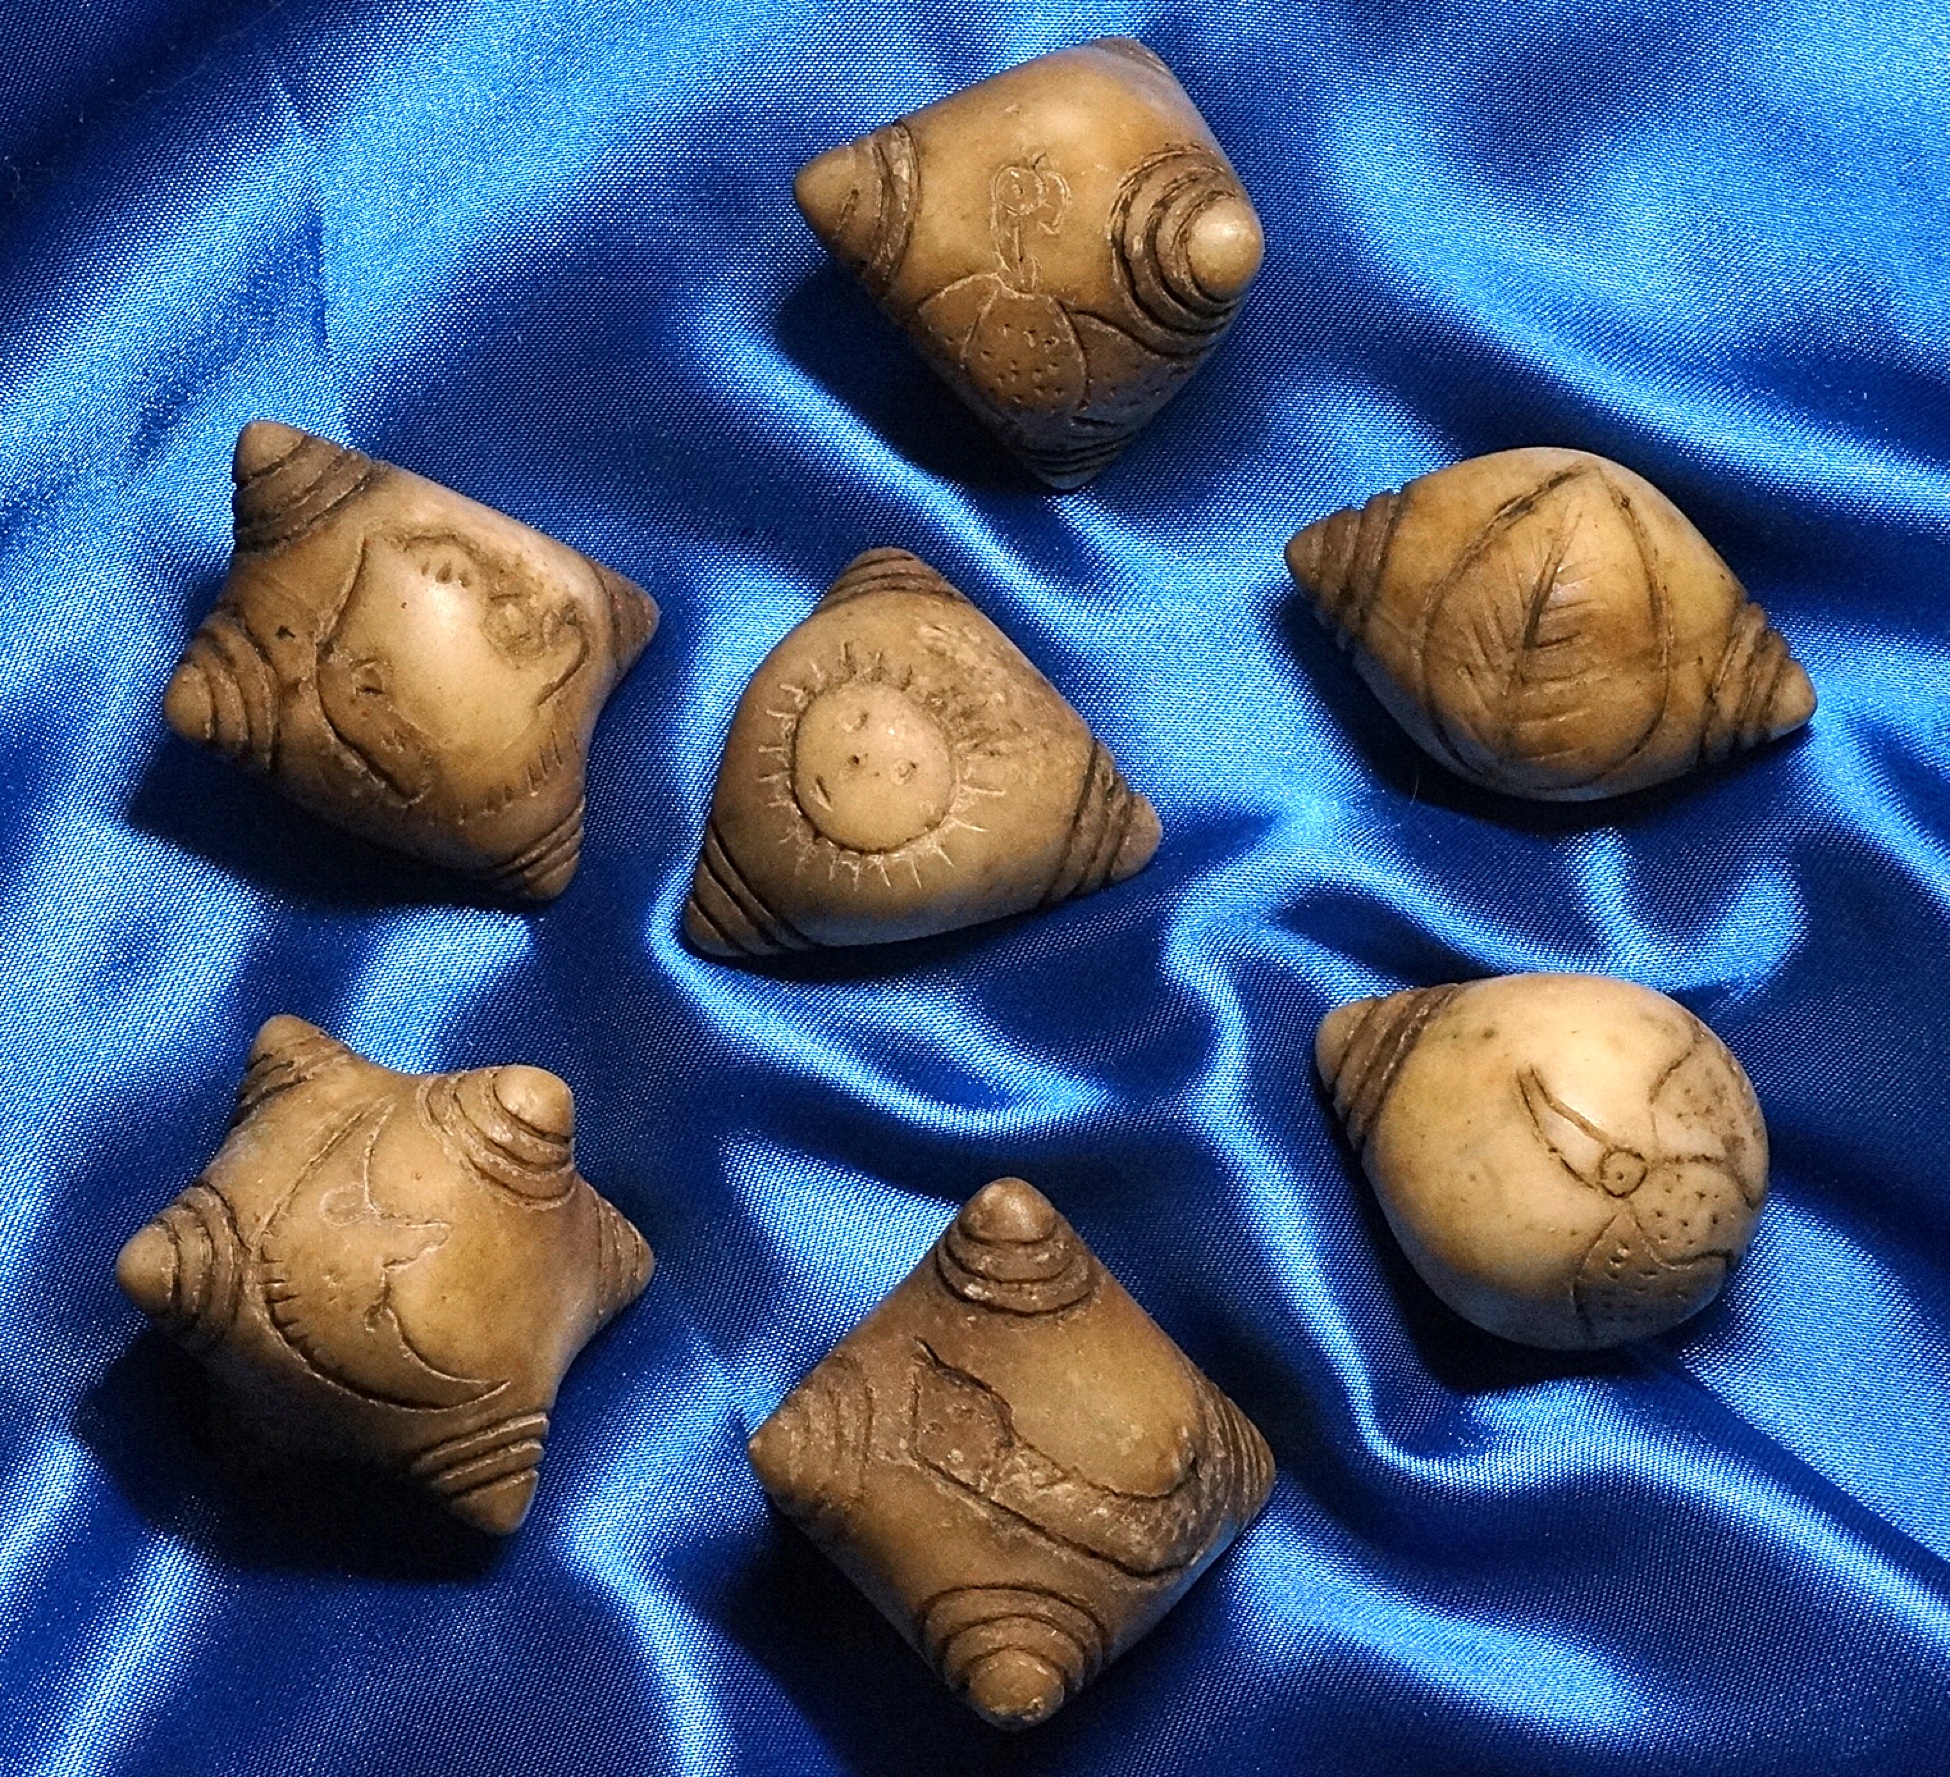
hand, old, food, produce, religion, ancient, blue, craft, material, peru, history, organ, sacred, andes, peruvian, traditional, macro photography, ceremonial, hand carved, chumpi stones